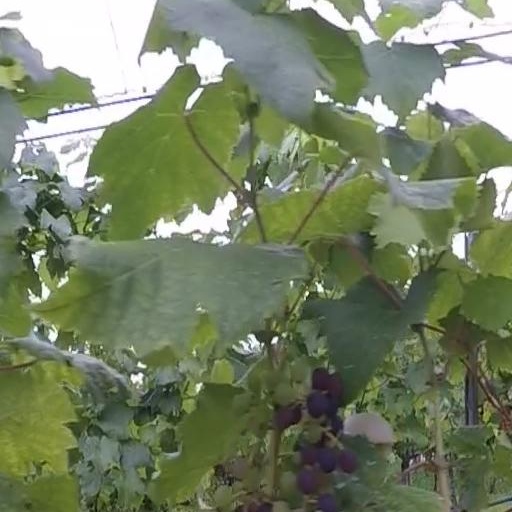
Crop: grape